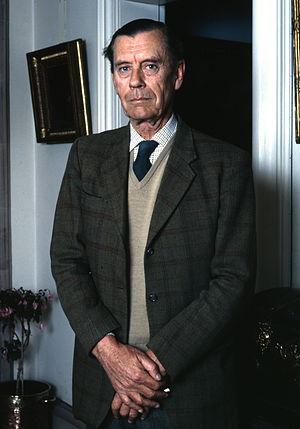
John Sutherland Egerton, 6ᵉ duc de Sutherland, est un pair britannique qui portait le titre de courtoisie de vicomte Brackley jusqu'en 1944 avant de succéder au titre paternel de comte d'Ellesmere en 1944, puis d'hériter, en 1963, du titre de duc de Sutherland d'un cousin éloigné.